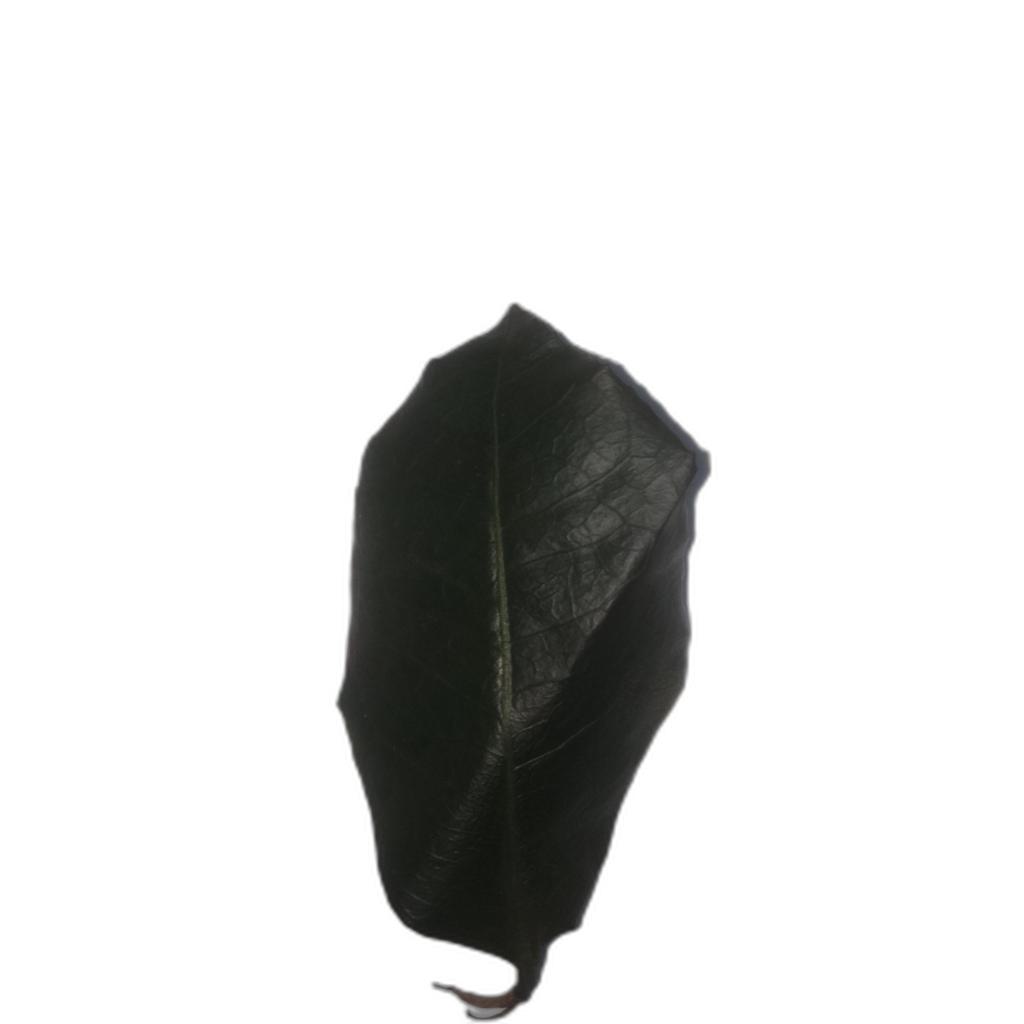
Label: Healthy